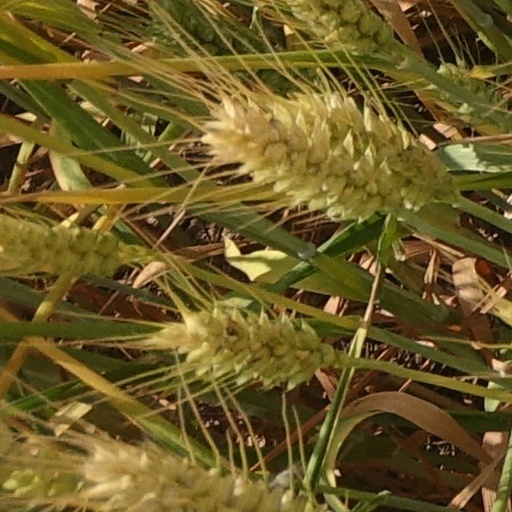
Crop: wheat